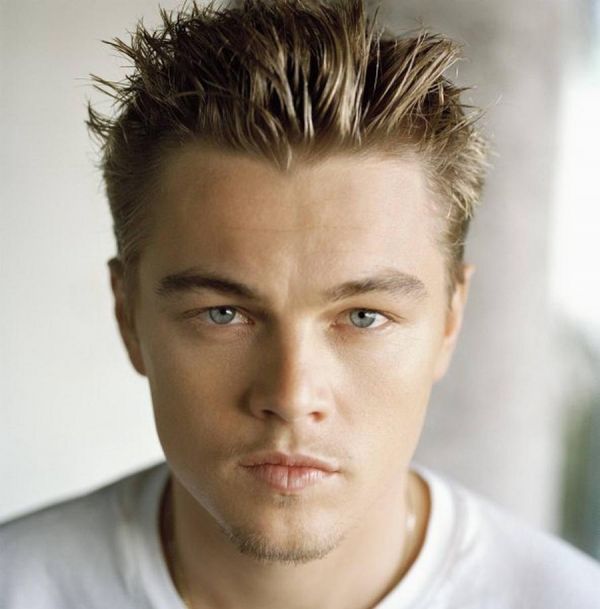
Label: Colored